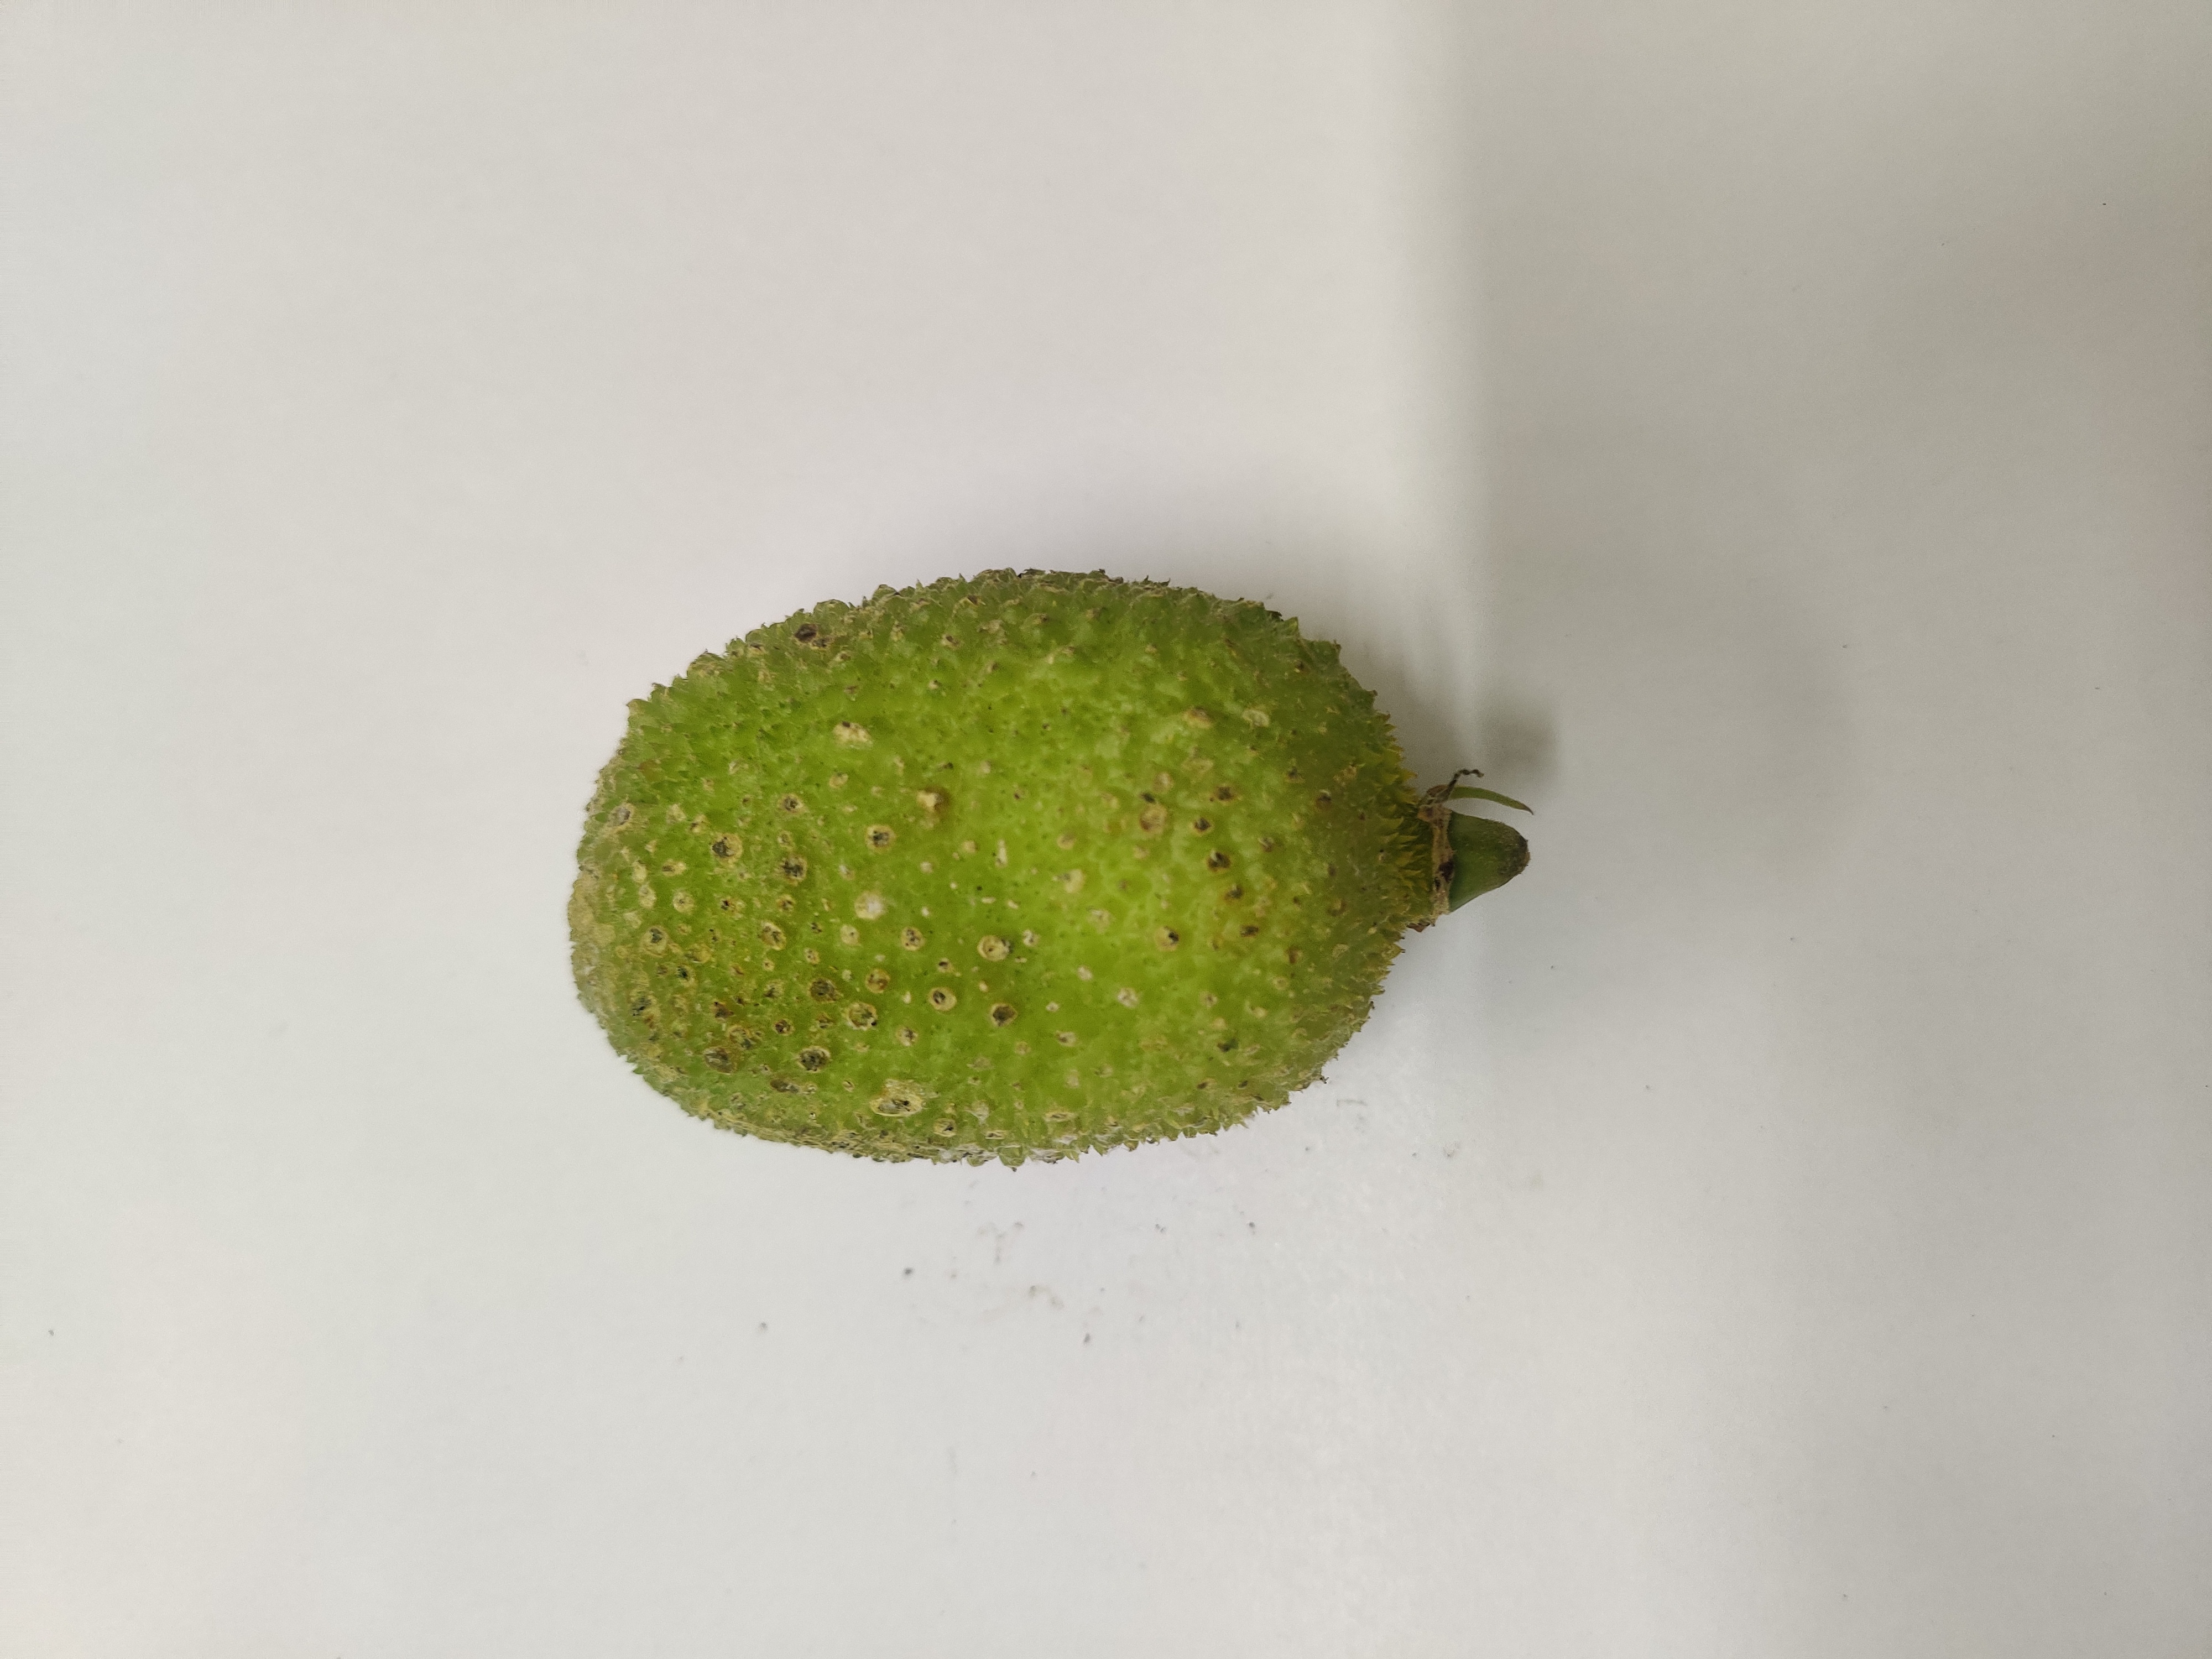
Crop: Spiny Gourd
Condition: Severely Damaged